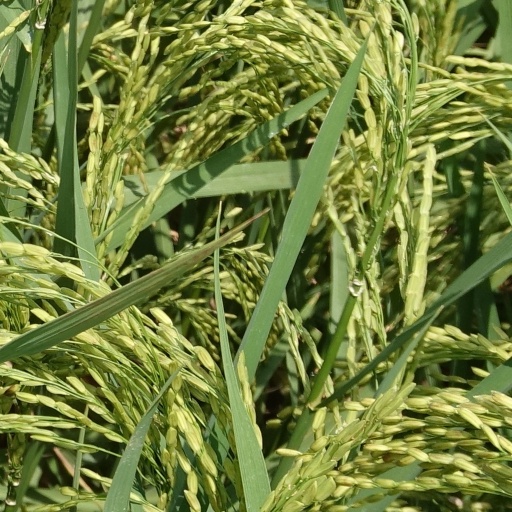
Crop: rice